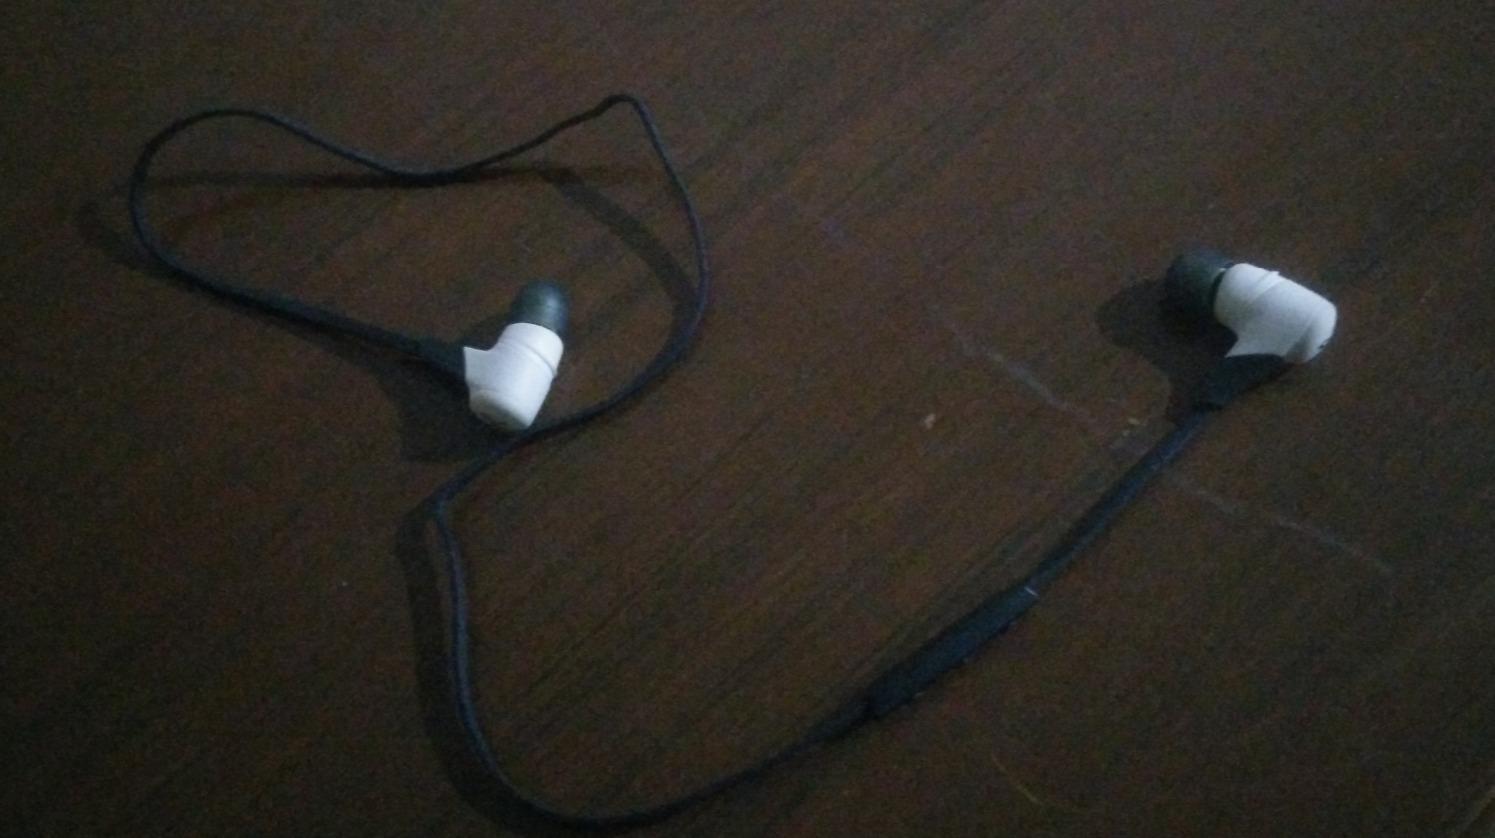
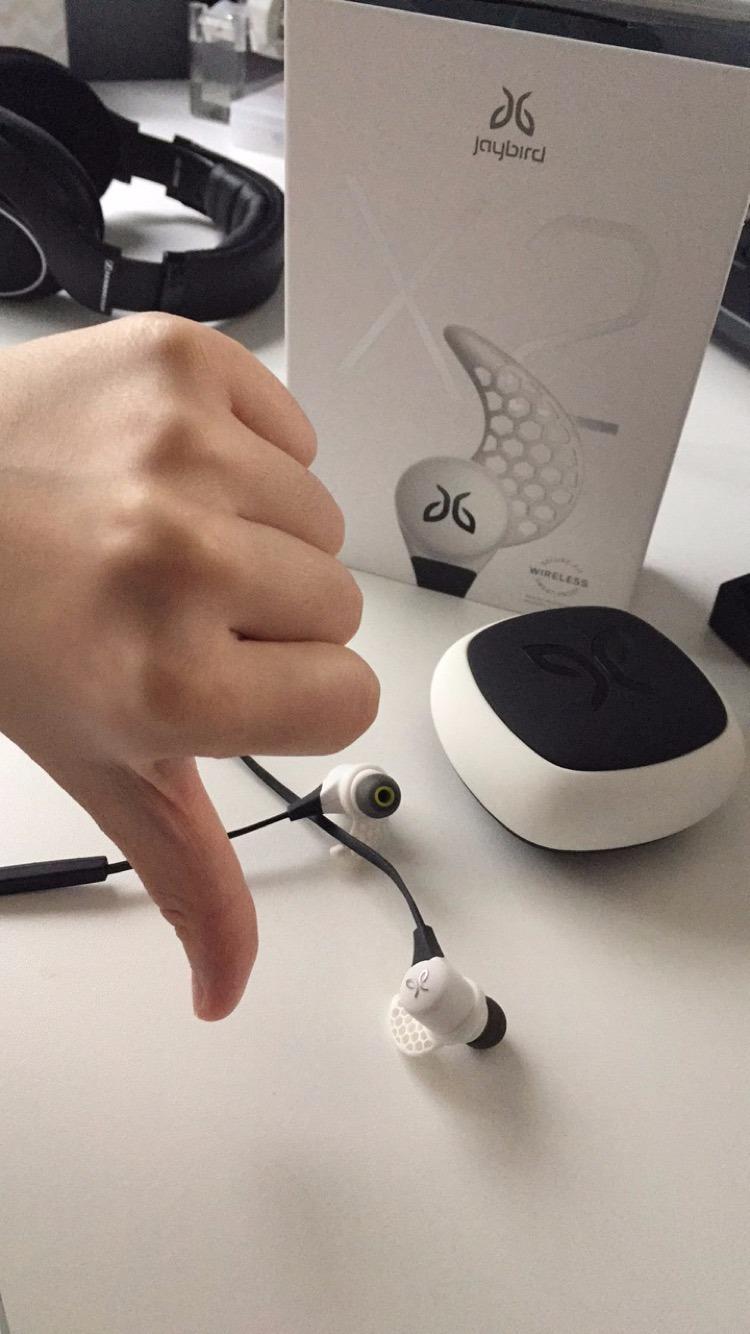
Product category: headphones
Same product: yes